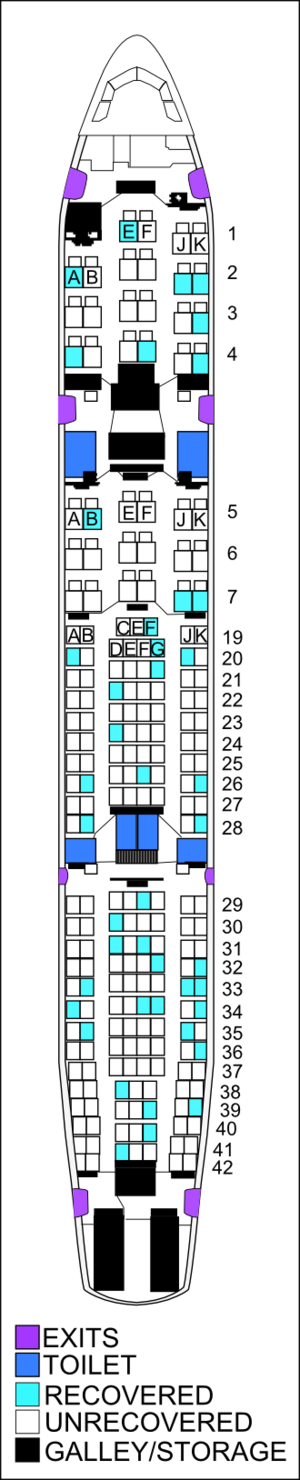
Plan des sièges du vol Air France 447 avec indication des corps retrouvés pendant les recherches de 2009 (anglais)